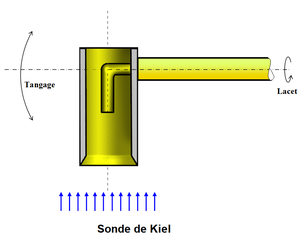
Sonde de Kiel (Kiel probe). Ce senseur ne mesure que la pression totale, mais il la mesure correctement avec jusqu'à 64° de lacet ou tangage. Source
Un tube de Pitot est l'un des éléments d'un système de mesure de vitesse des fluides. Il doit son nom au physicien français Henri Pitot qui propose en 1732 un dispositif de mesure des eaux courantes et de la vitesse des bateaux.